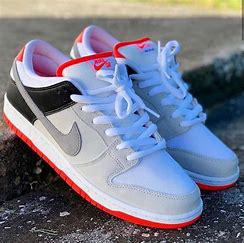
Brand: Nike
Model: SB Dunk